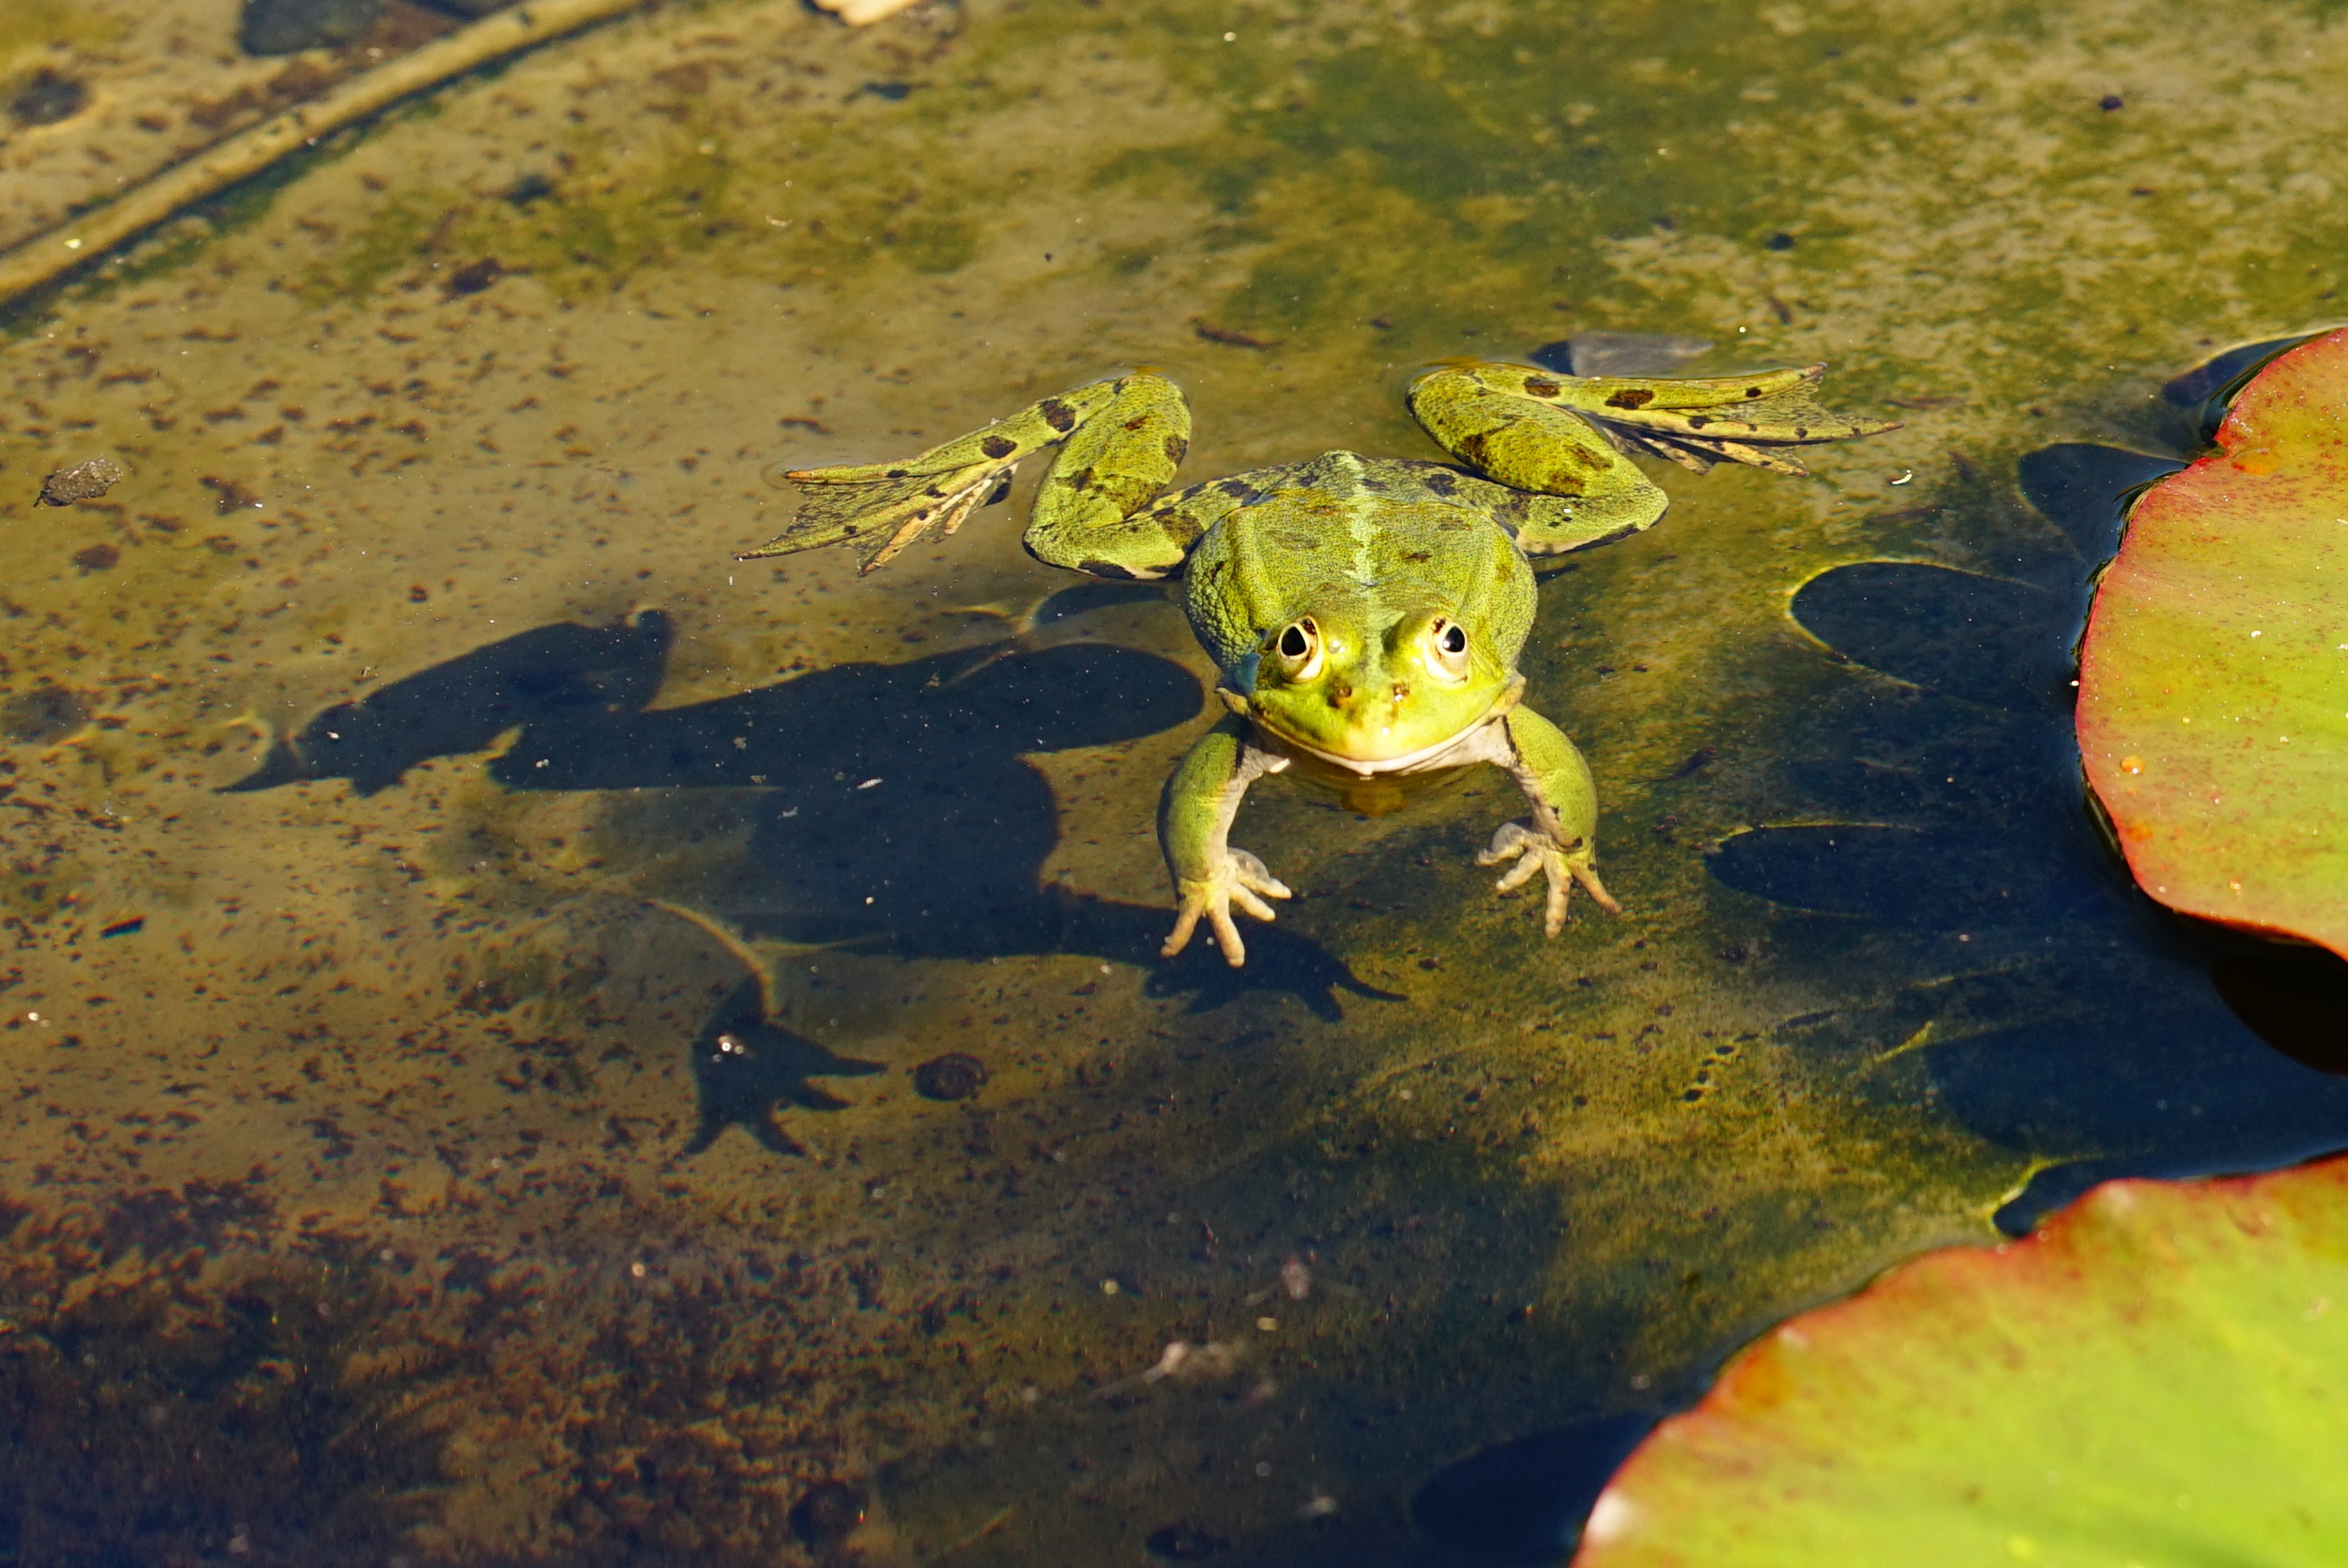
water, nature, leaf, flower, animal, pond, wildlife, green, reflection, high, biology, autumn, frog, amphibian, yellow, fauna, lily pad, macro photography, lake rose, green frog, water creature, pond inhabitants, marine biology